Border campaign (Irish Republican Army)

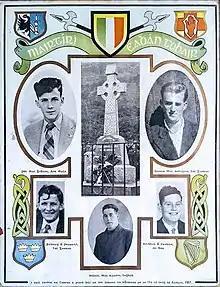
Commemorative plaque to the Edentubber Martyrs, killed in November 1957

Shortly afterwards, the Republic's government, led by John Costello of Fine Gael, feared that the IRA's action would drag it into a diplomatic confrontation with Britain. It used the Offences Against the State Act to arrest most of the IRA's leadership, including its chief of staff, Seán Cronin. Clann na Poblachta (led by former IRA Chief of Staff Seán MacBride) withdrew its support for the government in protest over this policy. In the ensuing Irish general election, 1957, Sinn Féin won four seats and polled 65,640 votes (c. 5% of those cast), while Clann na Poblachta's vote dropped sharply. However, Clann na Poblachta were very weak originally in the constituencies where Sinn Féin fielded candidates.